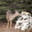
Label: deer